Sport in the United Kingdom

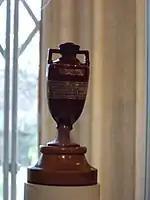
The Ashes urn, competed for between Australia and England in cricket

Cricket had become well-established among the English upper class in the 18th century, and was a major factor in sports competition among the public schools. Army units around the Empire had time on their hands, and encouraged the locals to learn cricket so they could have some entertaining competition. Most of the Empire embraced cricket, with the exception of Canada. Cricket test matches (international) began by the 1870s; the first and most famous rivalry is that between Australia and England for "The Ashes."